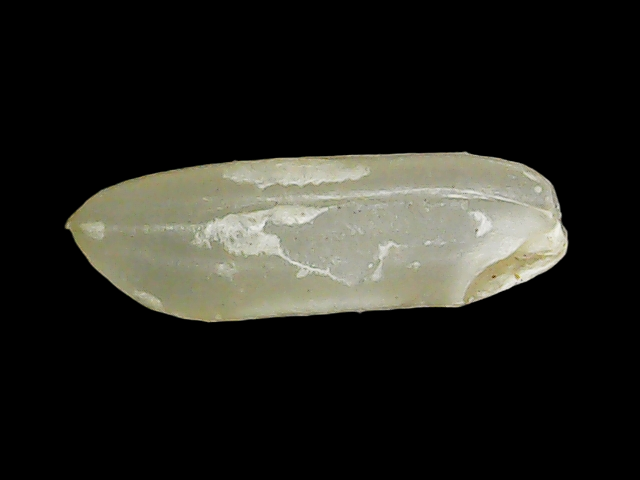
Rice variety: Binadhan11